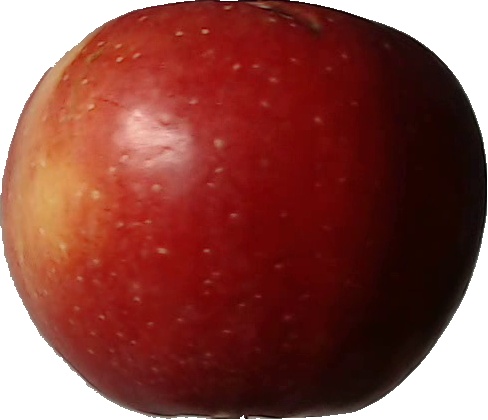
Label: apple_braeburn_1